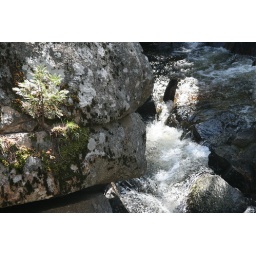
A tree grabs hold of a rock above a stream in Yosemite